Hjorte Apotek (Copenhagen)

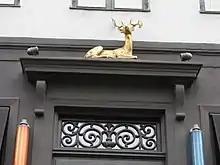
The gilded deer above the door

The building is three storeys tall and five bays wide. Over the main entrance is a gilded sculpture of a lying deer, a reference to the name of the pharmacy ("Deer Pharmacy"").